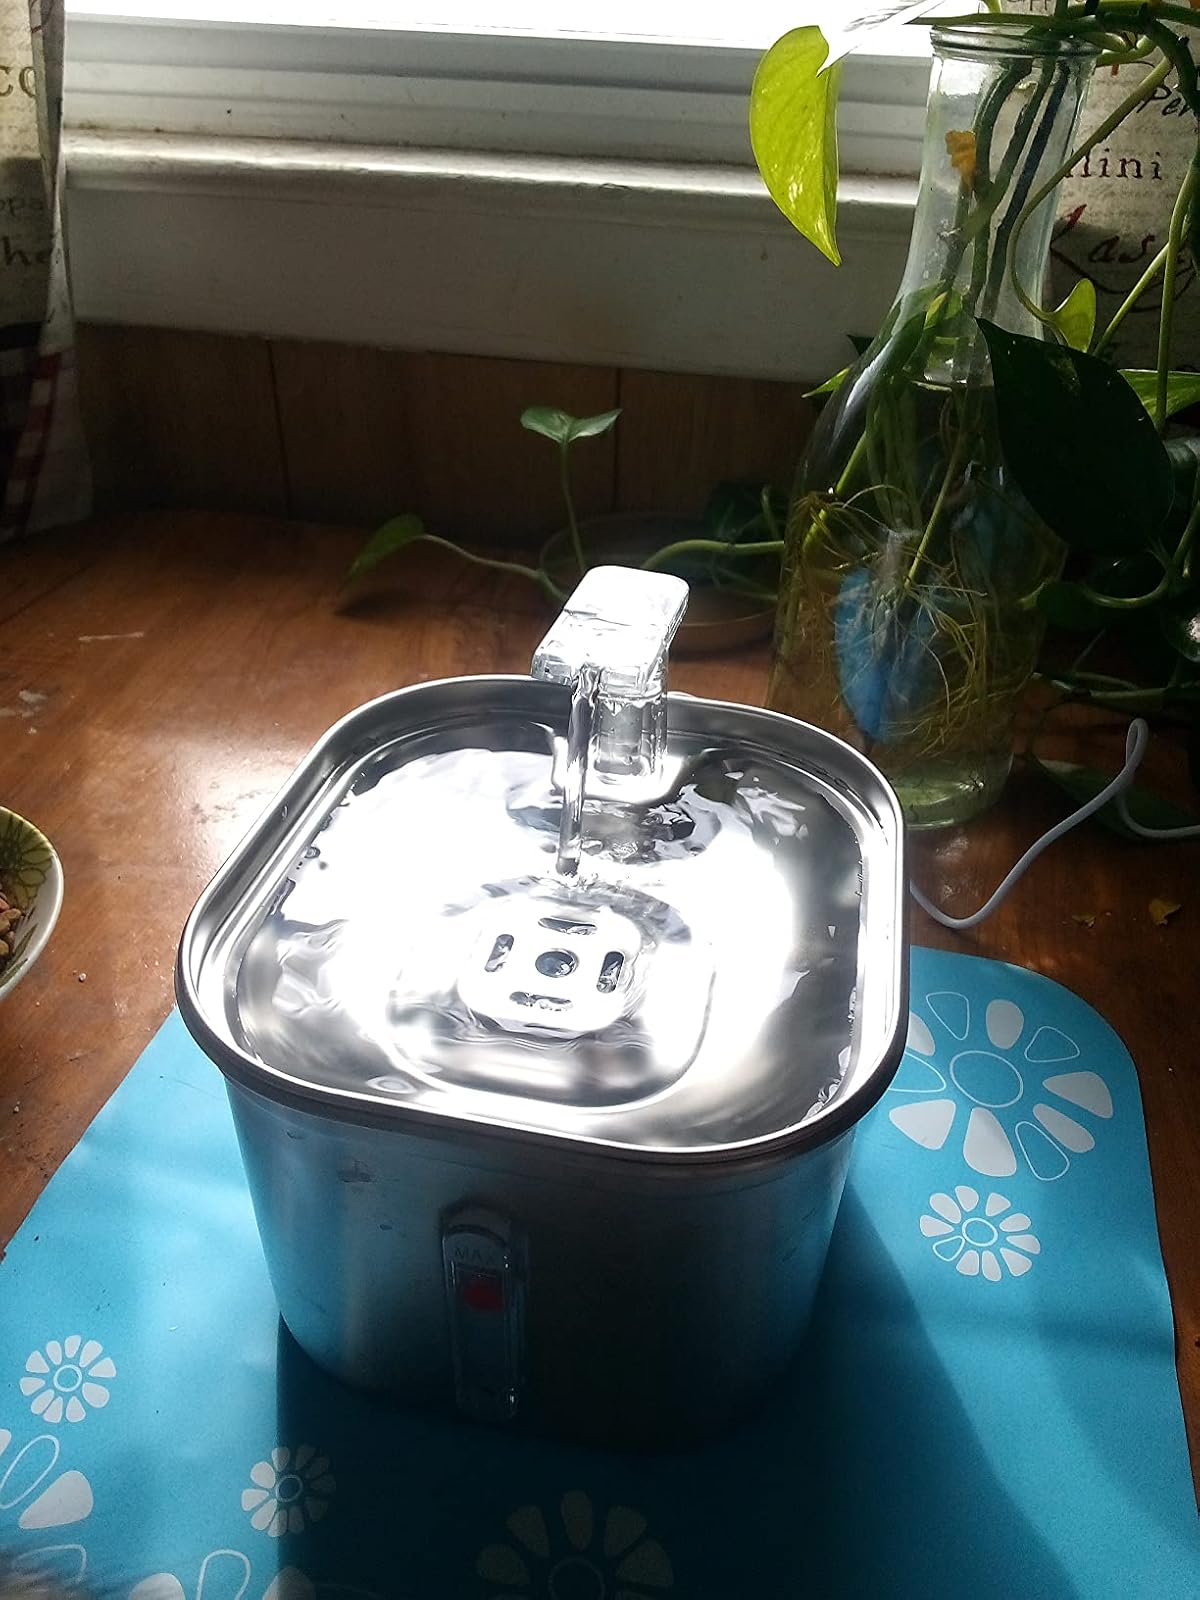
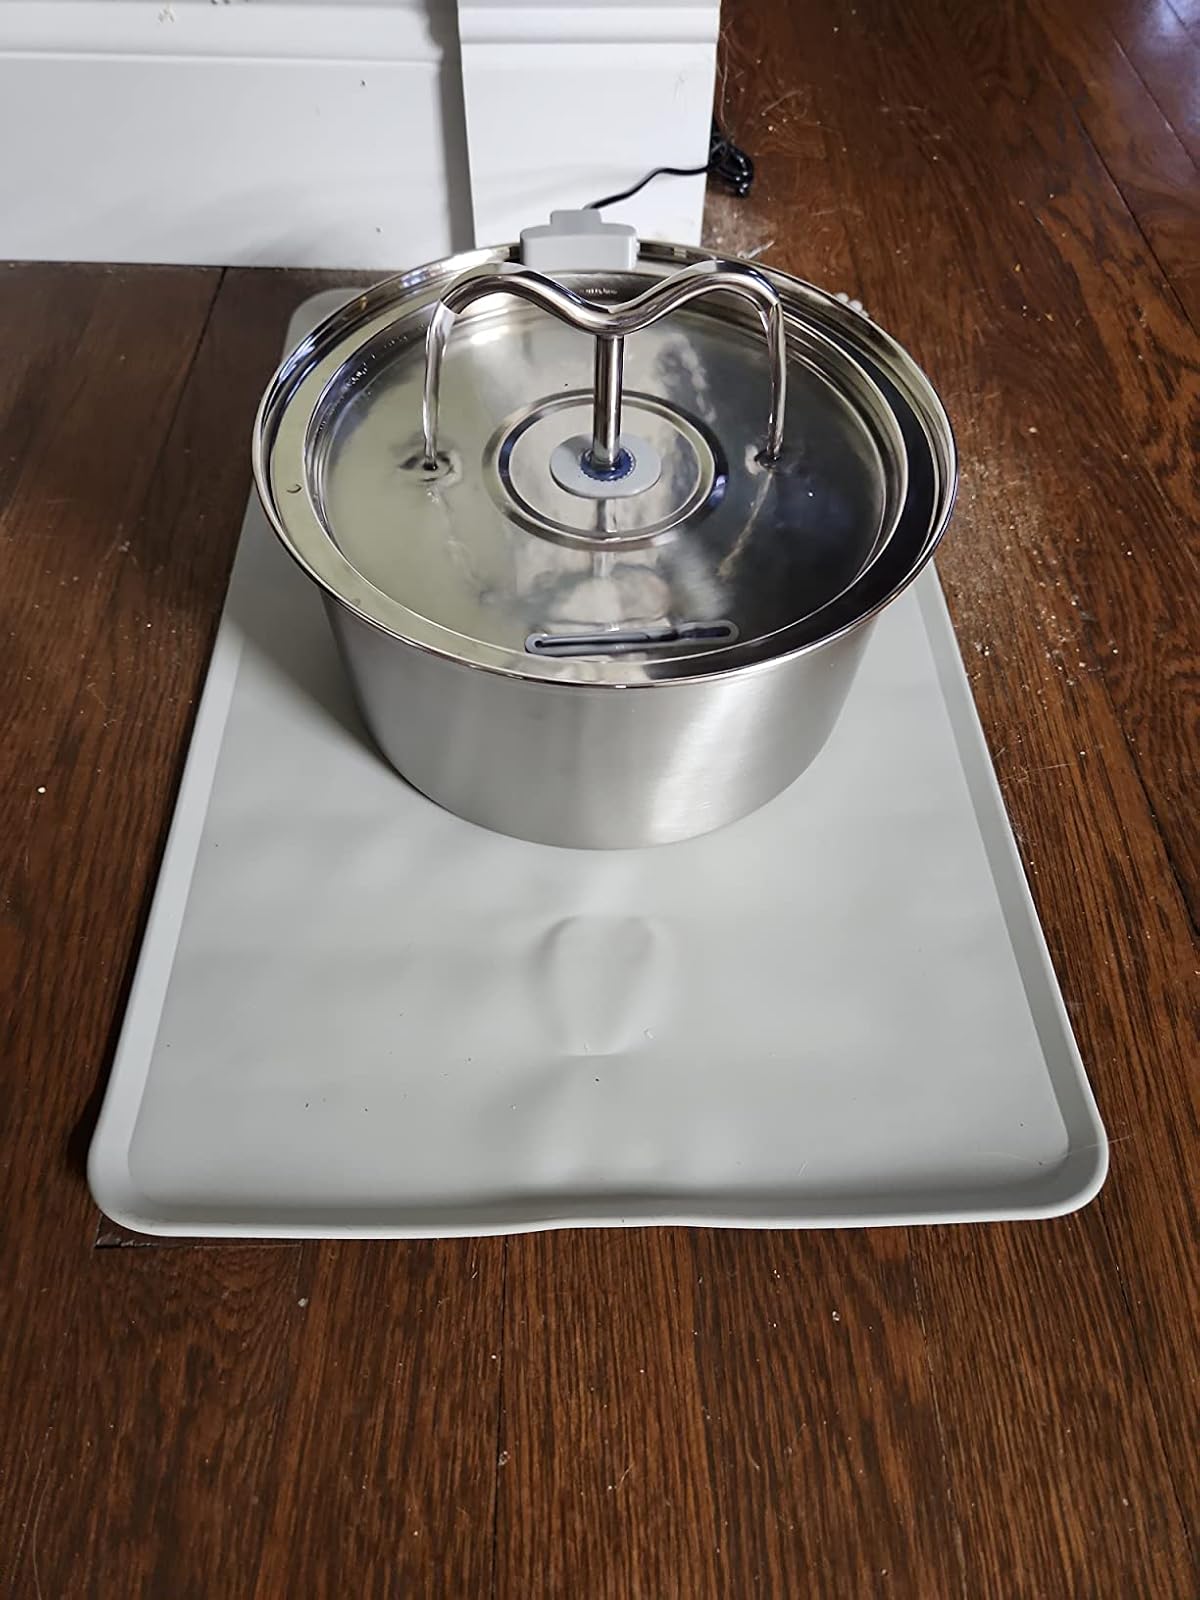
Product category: items_bowl
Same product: no